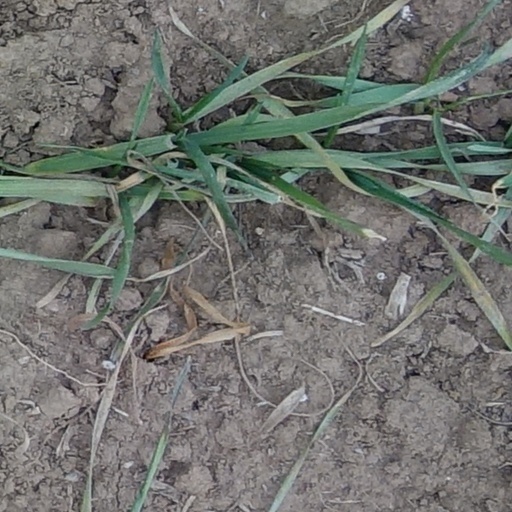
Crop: wheat